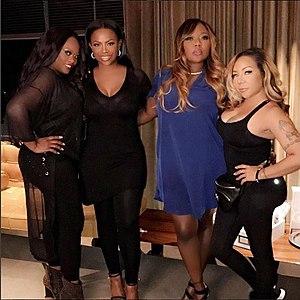
Xscape est un girl group américain formé à Atlanta par le producteur Jermaine Dupri et actif dans les années 1990, constitué à la base de 5 femmes dont les deux sœurs LaTocha et Tamika Scott, Kandi Burruss, Tameka « Tiny » Cottle et Tamera Coggins.